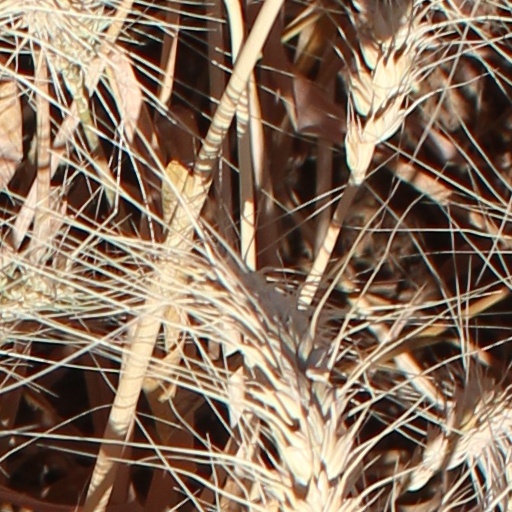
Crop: wheat